True Dare Kiss

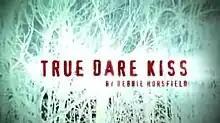

True Dare Kiss is a six-part British television drama series, created by screenwriter Debbie Horsfield, that first broadcast on BBC One on 28 June 2007. The series follows the reunion of four sisters and a brother following the death of their estranged father, as they embark on a long journey to uncover the truth, revealing secrets surrounding a cataclysmic event in the past. The series, produced by Marcus Wilson, is set in the city of Manchester in the North-West of England. Filming began on 8 January 2007. The series featured a high-profile cast including Pooky Quesnel, Lorraine Ashbourne, Paul McGann, Dervla Kirwan, David Bradley and Paul Hilton. The complete series was released on DVD on 3 September 2007. Horsfield was interviewed about how the Manchester-based story came to life in the "Manchester Evening News".